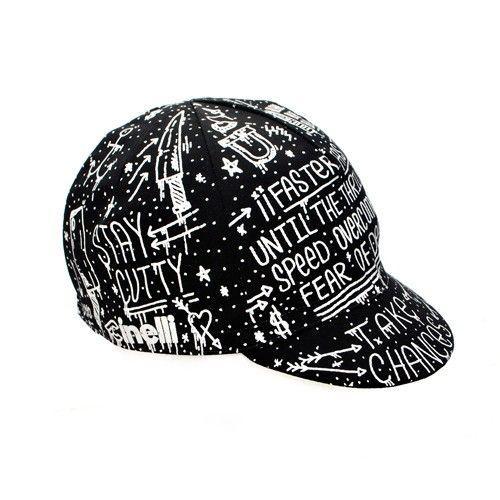
cap designed by person for the series .